Roedean

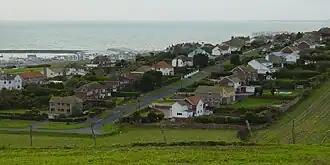
View of Roedean

Roedean is a village in the city of Brighton and Hove, England, east of the seaside resort of Brighton.